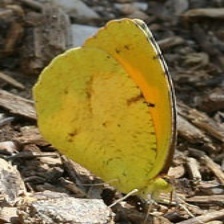
Species: SLEEPY ORANGE
Butterfly family (ImageNet category): sulphur_butterfly